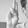
ASL letter: U